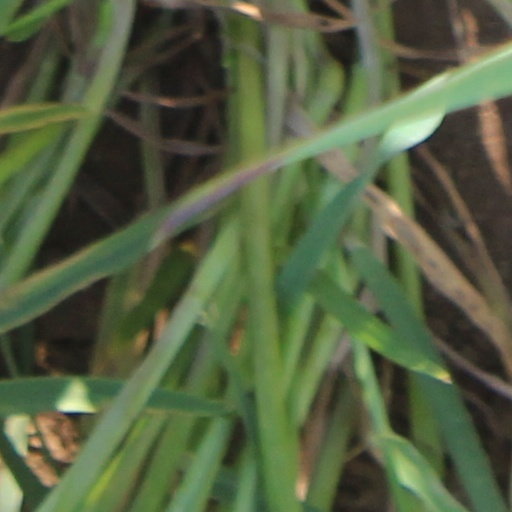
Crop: wheat